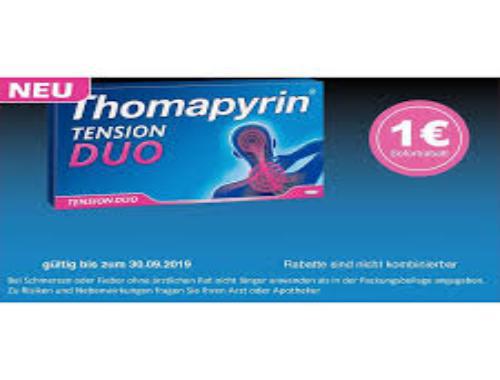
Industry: Medical